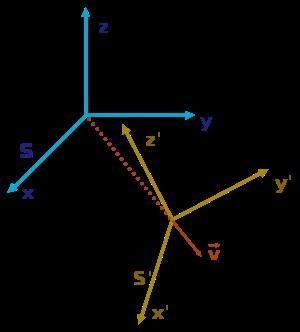
En physique, un référentiel galiléen, ou inertiel, se définit comme un référentiel dans lequel le principe d'inertie est vérifié, c'est-à-dire que tout corps ponctuel libre est en mouvement de translation rectiligne uniforme, ou au repos. Par suite, la vitesse du corps est constante en direction et en norme.